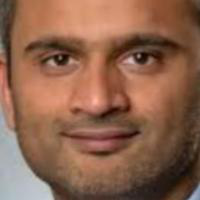
Age group: age 31-40